Mick Mulvaney

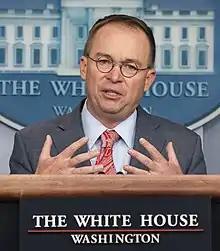
October 2019 press briefing

In September 2015, Mulvaney endorsed Kentucky Senator Rand Paul in the 2016 Republican Party presidential primaries.